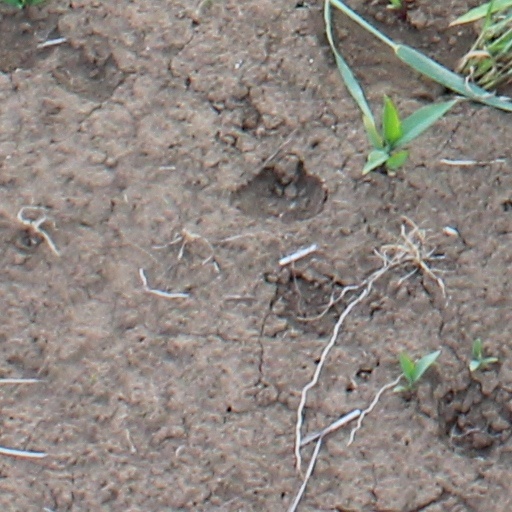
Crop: wheat